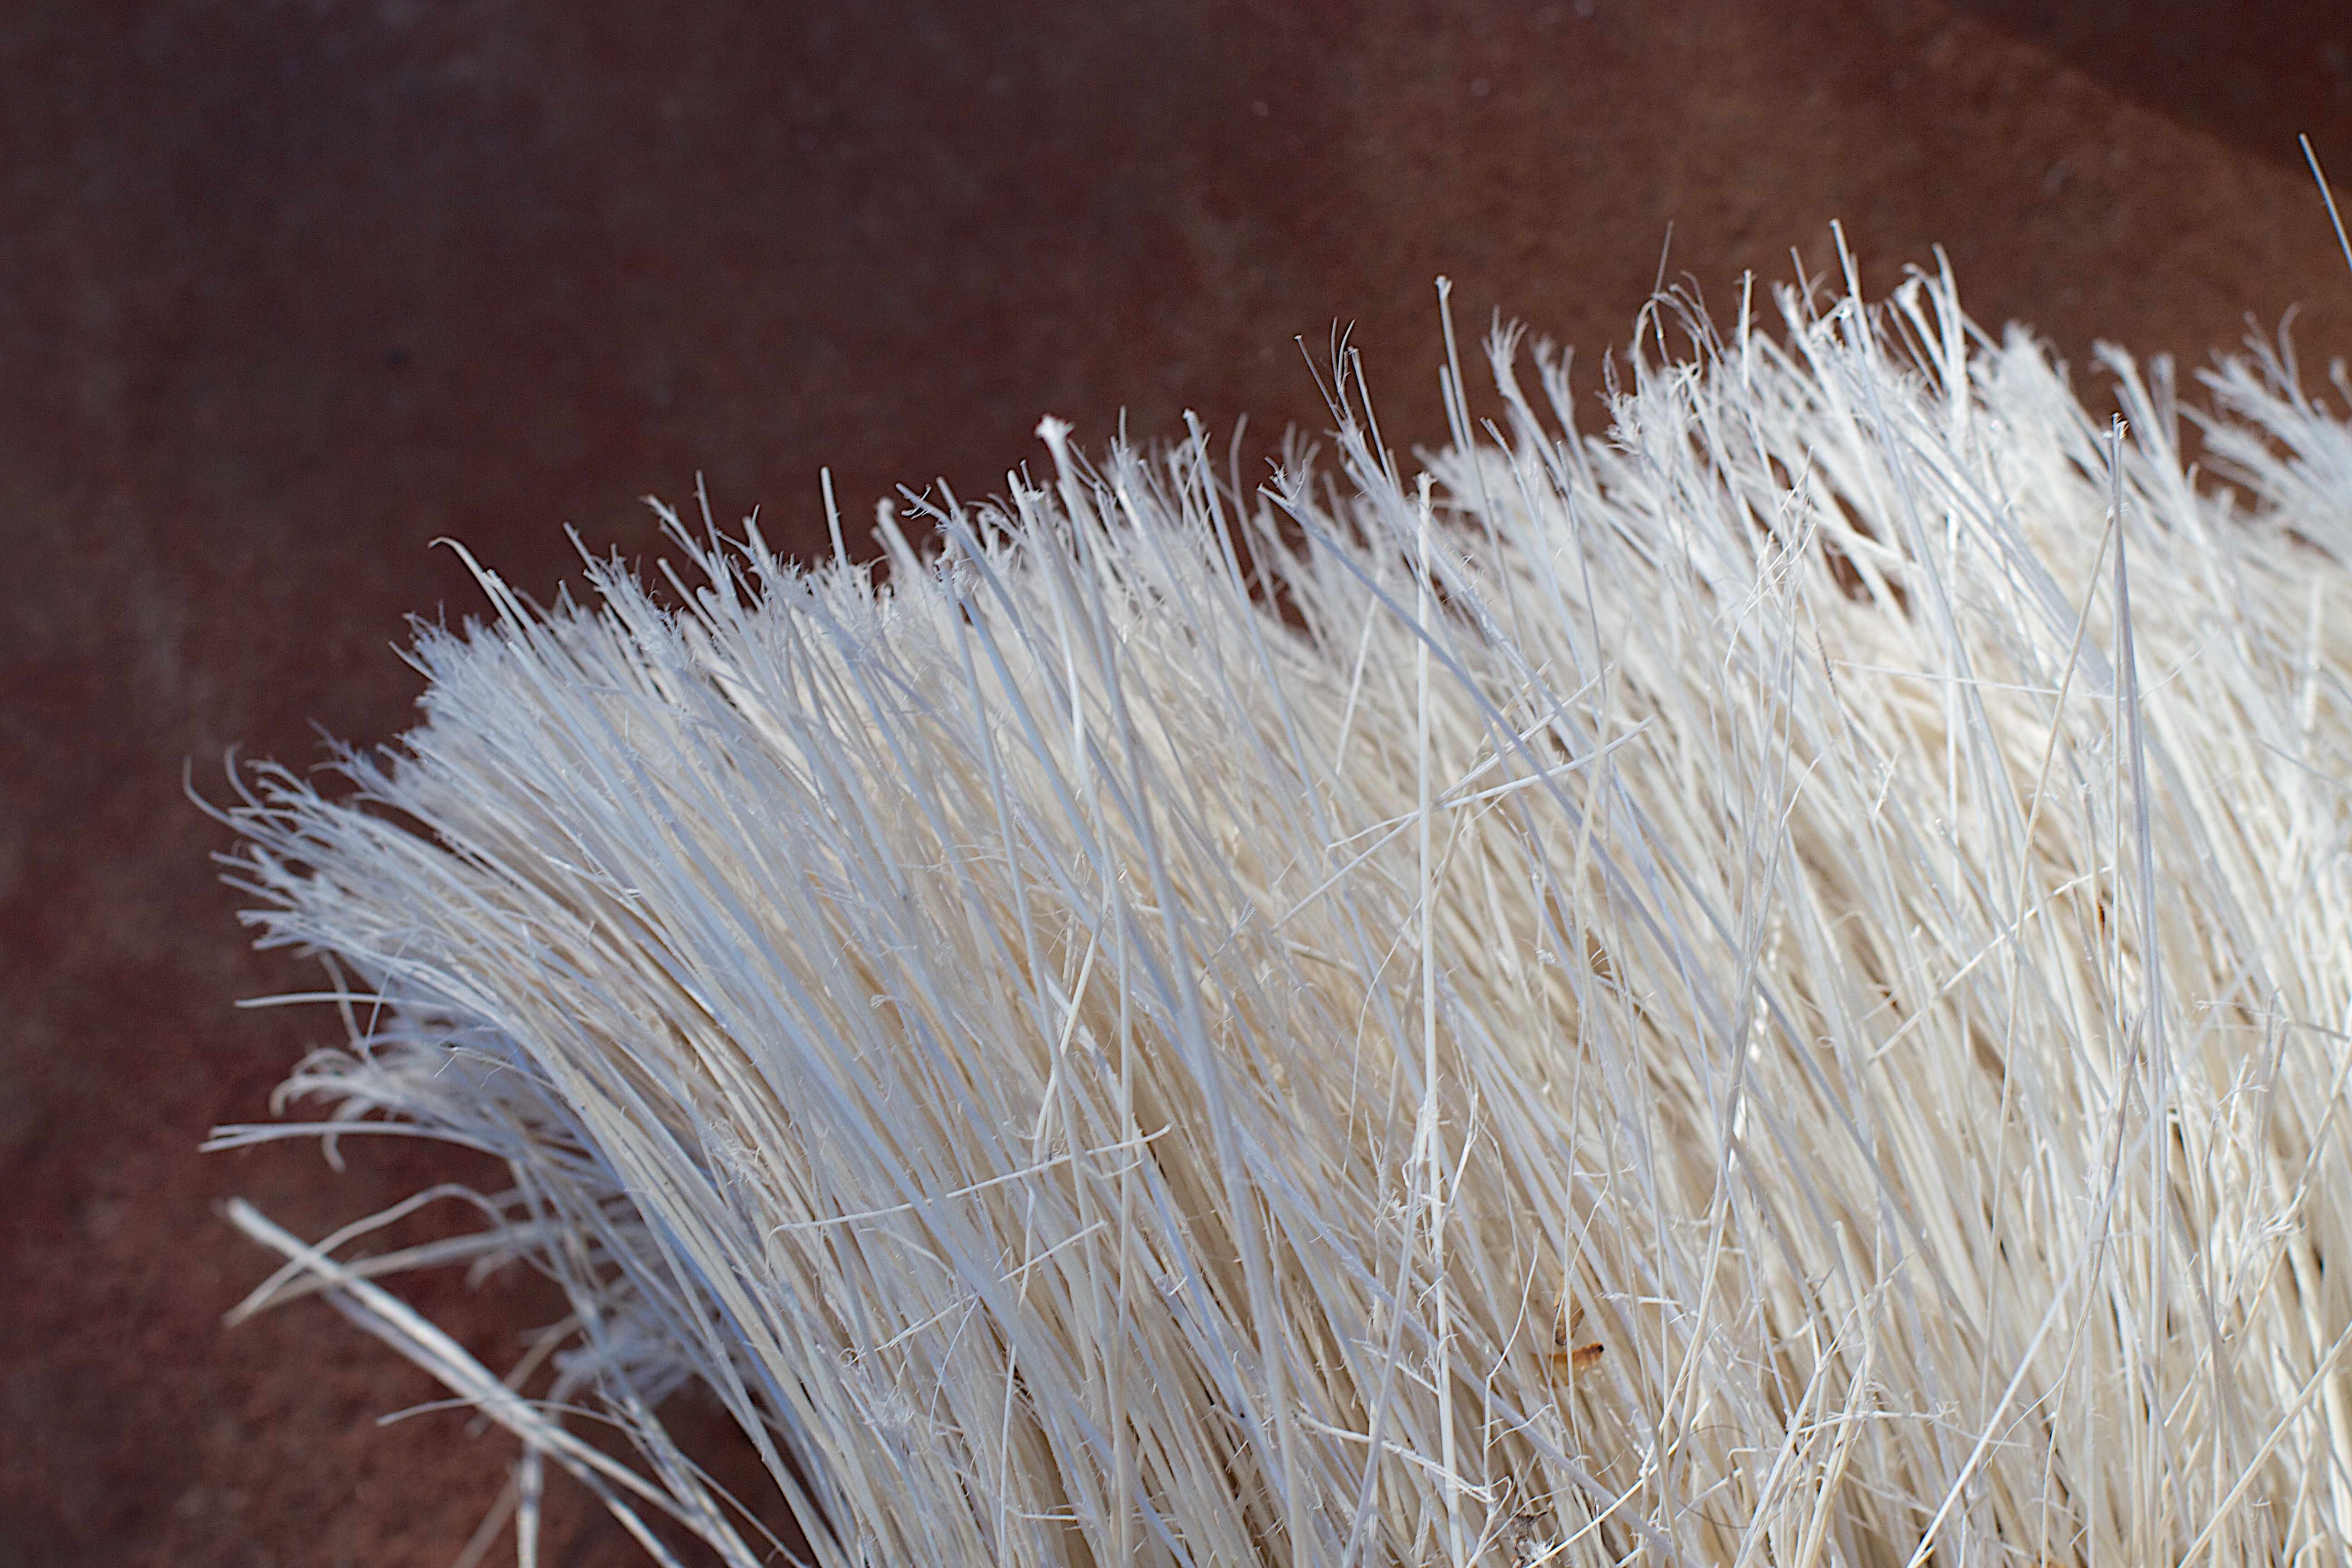
grass, branch, plant, leaf, flower, frost, close up, macro photography, grass family